Bolsominion

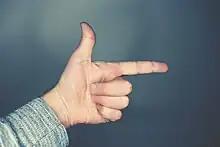
One of the signs of the "bolsominions" is the hand imitating a firearm. The gesture was popularized by Jair Bolsonaro during his election campaign in 2018.

In general, bolsominions are described as extreme right-wing people who are uncompromising, reactionary and adept at military intervention to solve problems related to public health, education, security. They often use the term ""esquerdopata"" (pathological left) to refer to opponents, which is a term used on the internet to treat leftist ideology as a disease (psychopathy), to which its opponents usually respond by using the term ""direitopata"" (pathological right) to designate them. They see the relationship between military intervention and morality as closely linked factors and they are, in general, antagonistic to agendas considered progressive.